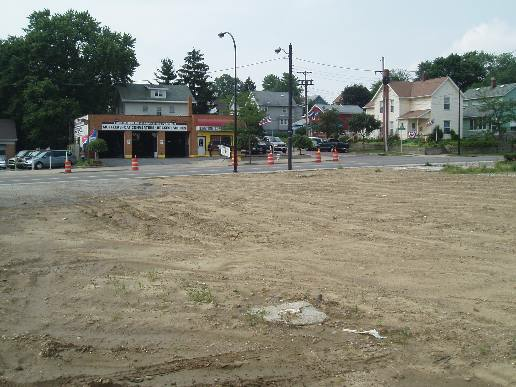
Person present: No